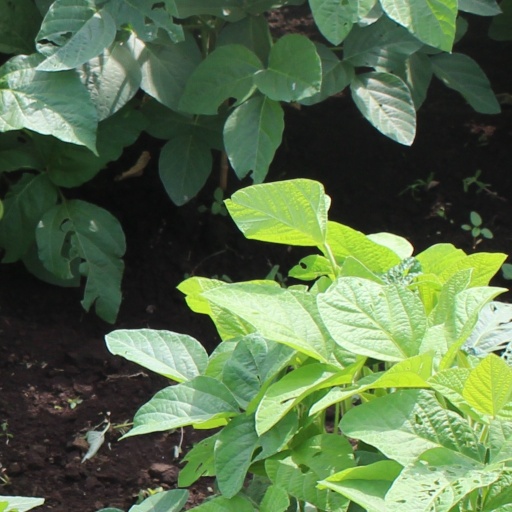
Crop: soybean